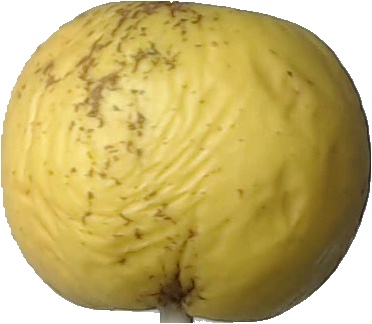
Label: apple_golden_1